Postage stamps and postal history of Madagascar

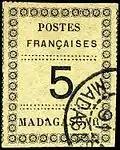
The 1891 issue

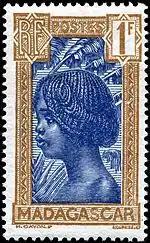
A 1930 stamp of Madagascar

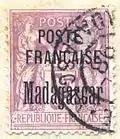
French stamp overprinted for use in Madagascar, 1895

The 1891 issue was printed locally on sheetlets of 10 stamps. The hand preparation of the die meant that each of the 10 positions had its own identifying traits. The differences usually pertain to the number of dots (points) in the two rows above and below the value. A quick count of the dots in the two pair of rows will usually discern the type, as well as indicate forgeries.